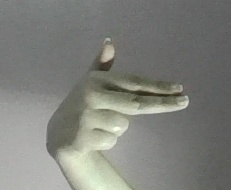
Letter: ghain